WWE Live from Madison Square Garden

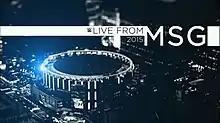
Official logo

Live from Madison Square Garden, also called Live from MSG: Lesnar vs. Big Show, was a professional wrestling live event produced by WWE. It was livestreamed exclusively on the WWE Network. The event took place on October 3, 2015, and was broadcast from Madison Square Garden in New York City, New York. It was hailed as part of Brock Lesnar's "Go To Hell Tour" as well as his return to Madison Square Garden in his first match in the arena since his original departure from the company in 2004. The event also marked the 25th anniversary of Chris Jericho's debut in professional wrestling.